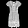
Label: Dress